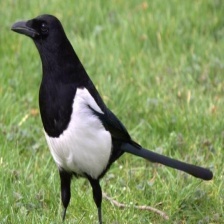
Species: EURASIAN MAGPIE
Scientific name: PICA PICA
ImageNet parent category: magpie